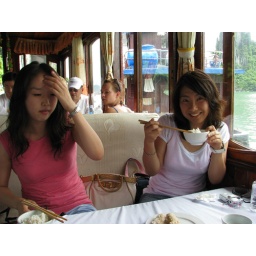
lunch on a wooden boat in Ha Long Bay